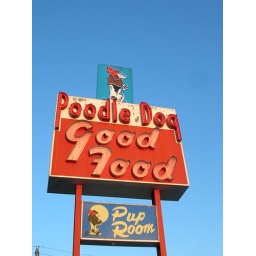
poodle dog sign in the day